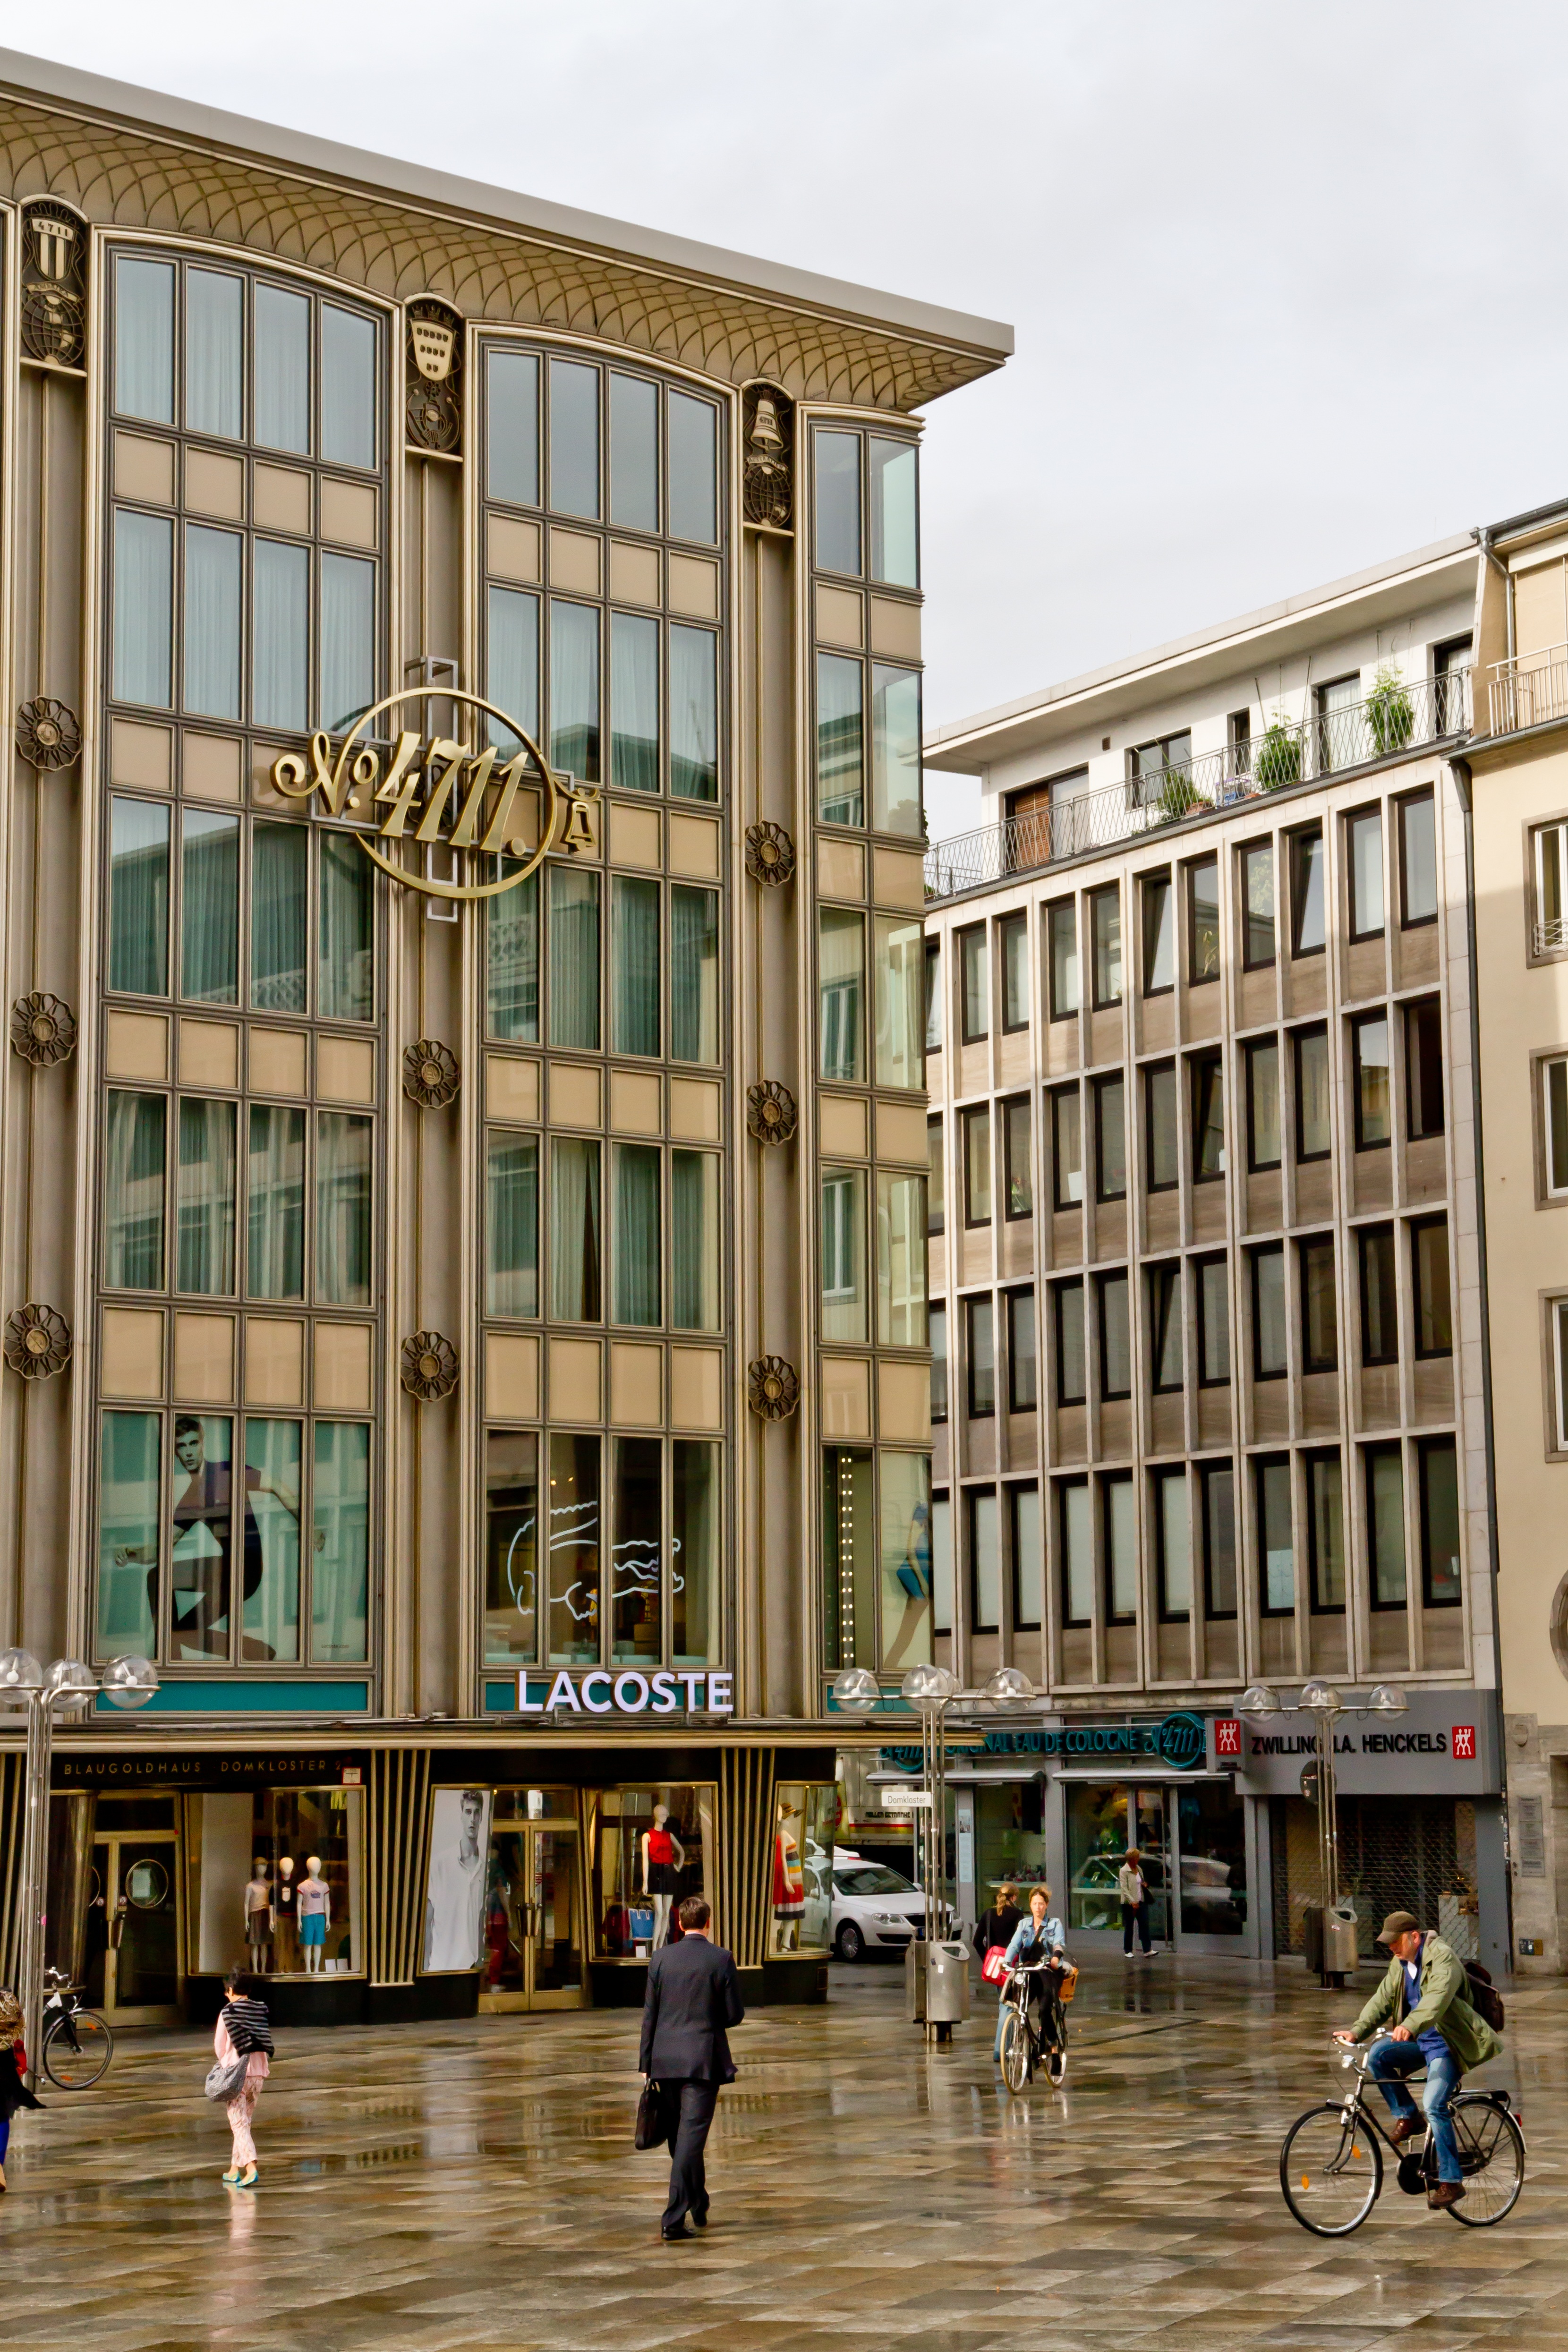
architecture, building, city, downtown, plaza, facade, tower block, gold, dumbbells, cologne, center, shopping centre, condominium, neighbourhood, big city, shopping mall, urban area, 4711, domplateau